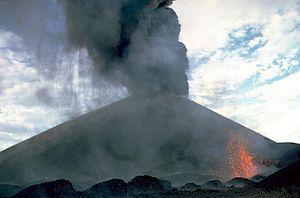
Le Cerro Negro est un volcan de la cordillère des Maribios au Nicaragua, à environ 10 km du village de Malpaisillo. C'est le plus jeune volcan d'Amérique centrale, sa première éruption ayant eu lieu en avril 1850. Il se compose d'un cône de scories basaltiques graveleux, ce qui contraste fortement avec les collines verdoyantes environnantes, et qui lui vaut son nom, qui signifie en français « colline Noire ».